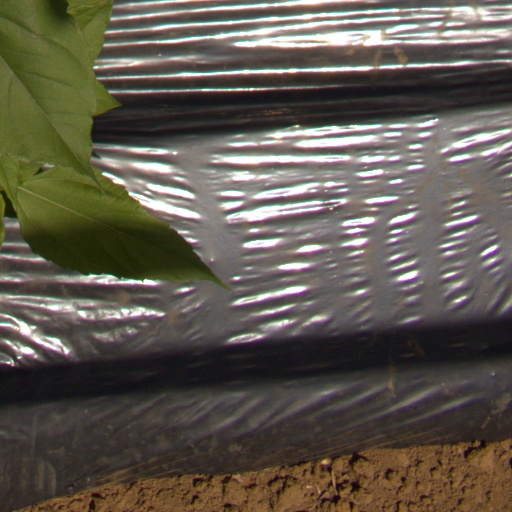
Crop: Jerusalem artichoke